Marc-Joseph Marion du Fresne

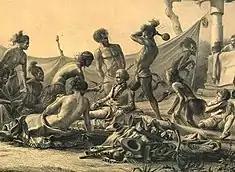

No French witnesses to Marion's death survived and it was some time before his crew were aware of his fate. Two contemporary accounts were written by French officers, Saint Jean Roux and Ambroise du Clesmeur.